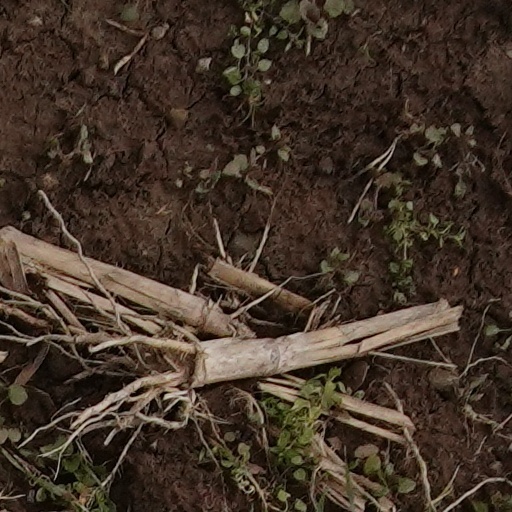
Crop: wheat